Barack Obama

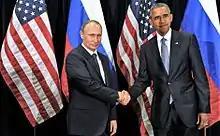
Photo of Obama shaking hands with Vladimir Putin in front of Russian and American flags

Since the spring of 2013, secret meetings were conducted between the United States and Cuba in the neutral locations of Canada and Vatican City. The Vatican first became involved in 2013 when Pope Francis advised the U.S. and Cuba to exchange prisoners as a gesture of goodwill. On December 10, 2013, Cuban President Raúl Castro, in a significant public moment, greeted and shook hands with Obama at the Nelson Mandela memorial service in Johannesburg.